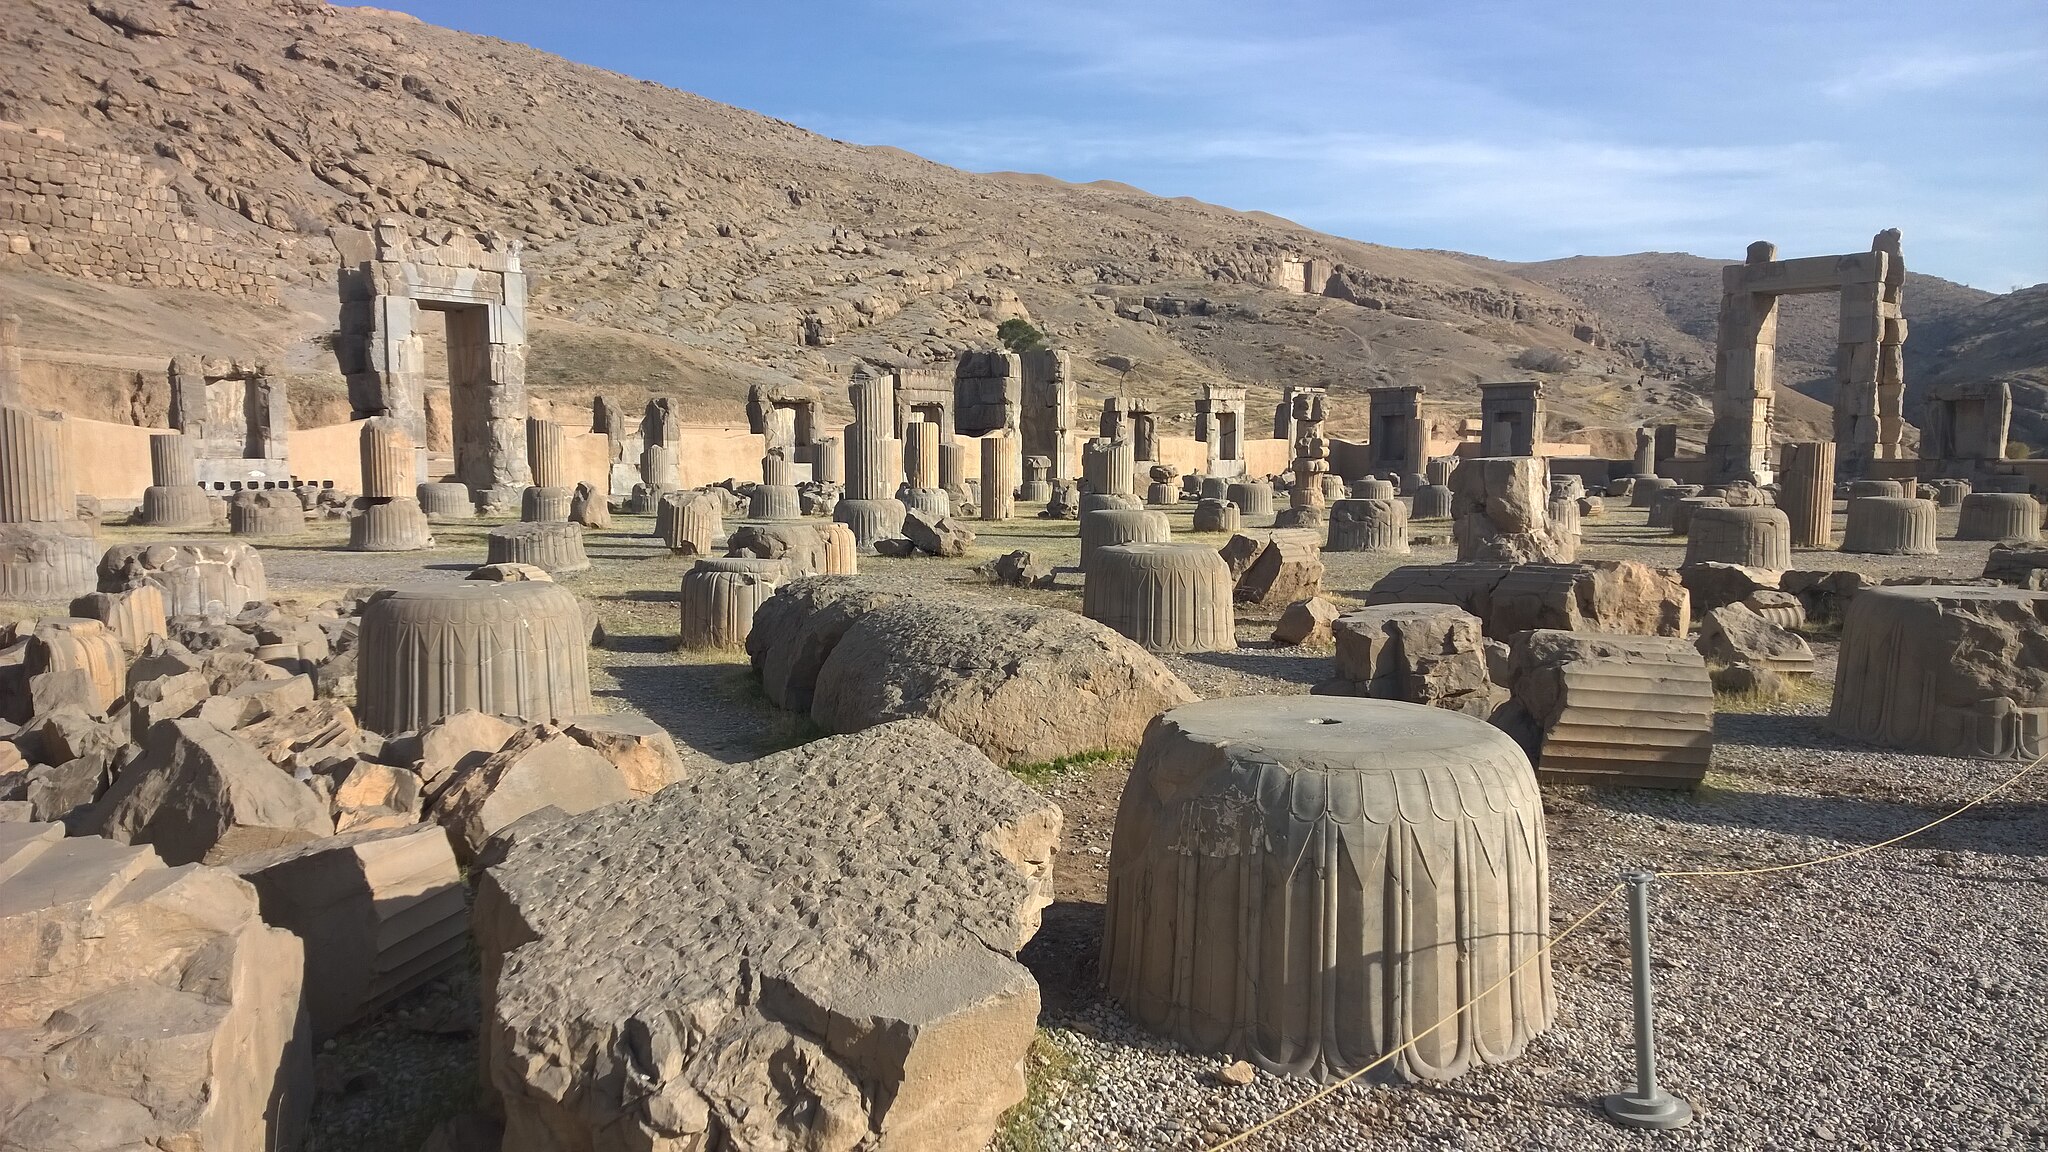
Title: کف محوطه3
Date: 2014-12-20 14:38:04
Categories: Hall of hundred columns, Self-published work, Cultural heritage monuments in Iran with known IDs, Uploaded via Campaign:wlm-ir, Images from Wiki Loves Monuments in Marvdasht, Iran photographs taken on 2014-12-20, Images from Wiki Loves Monuments 2020, Images from Wiki Loves Monuments 2020 in Iran